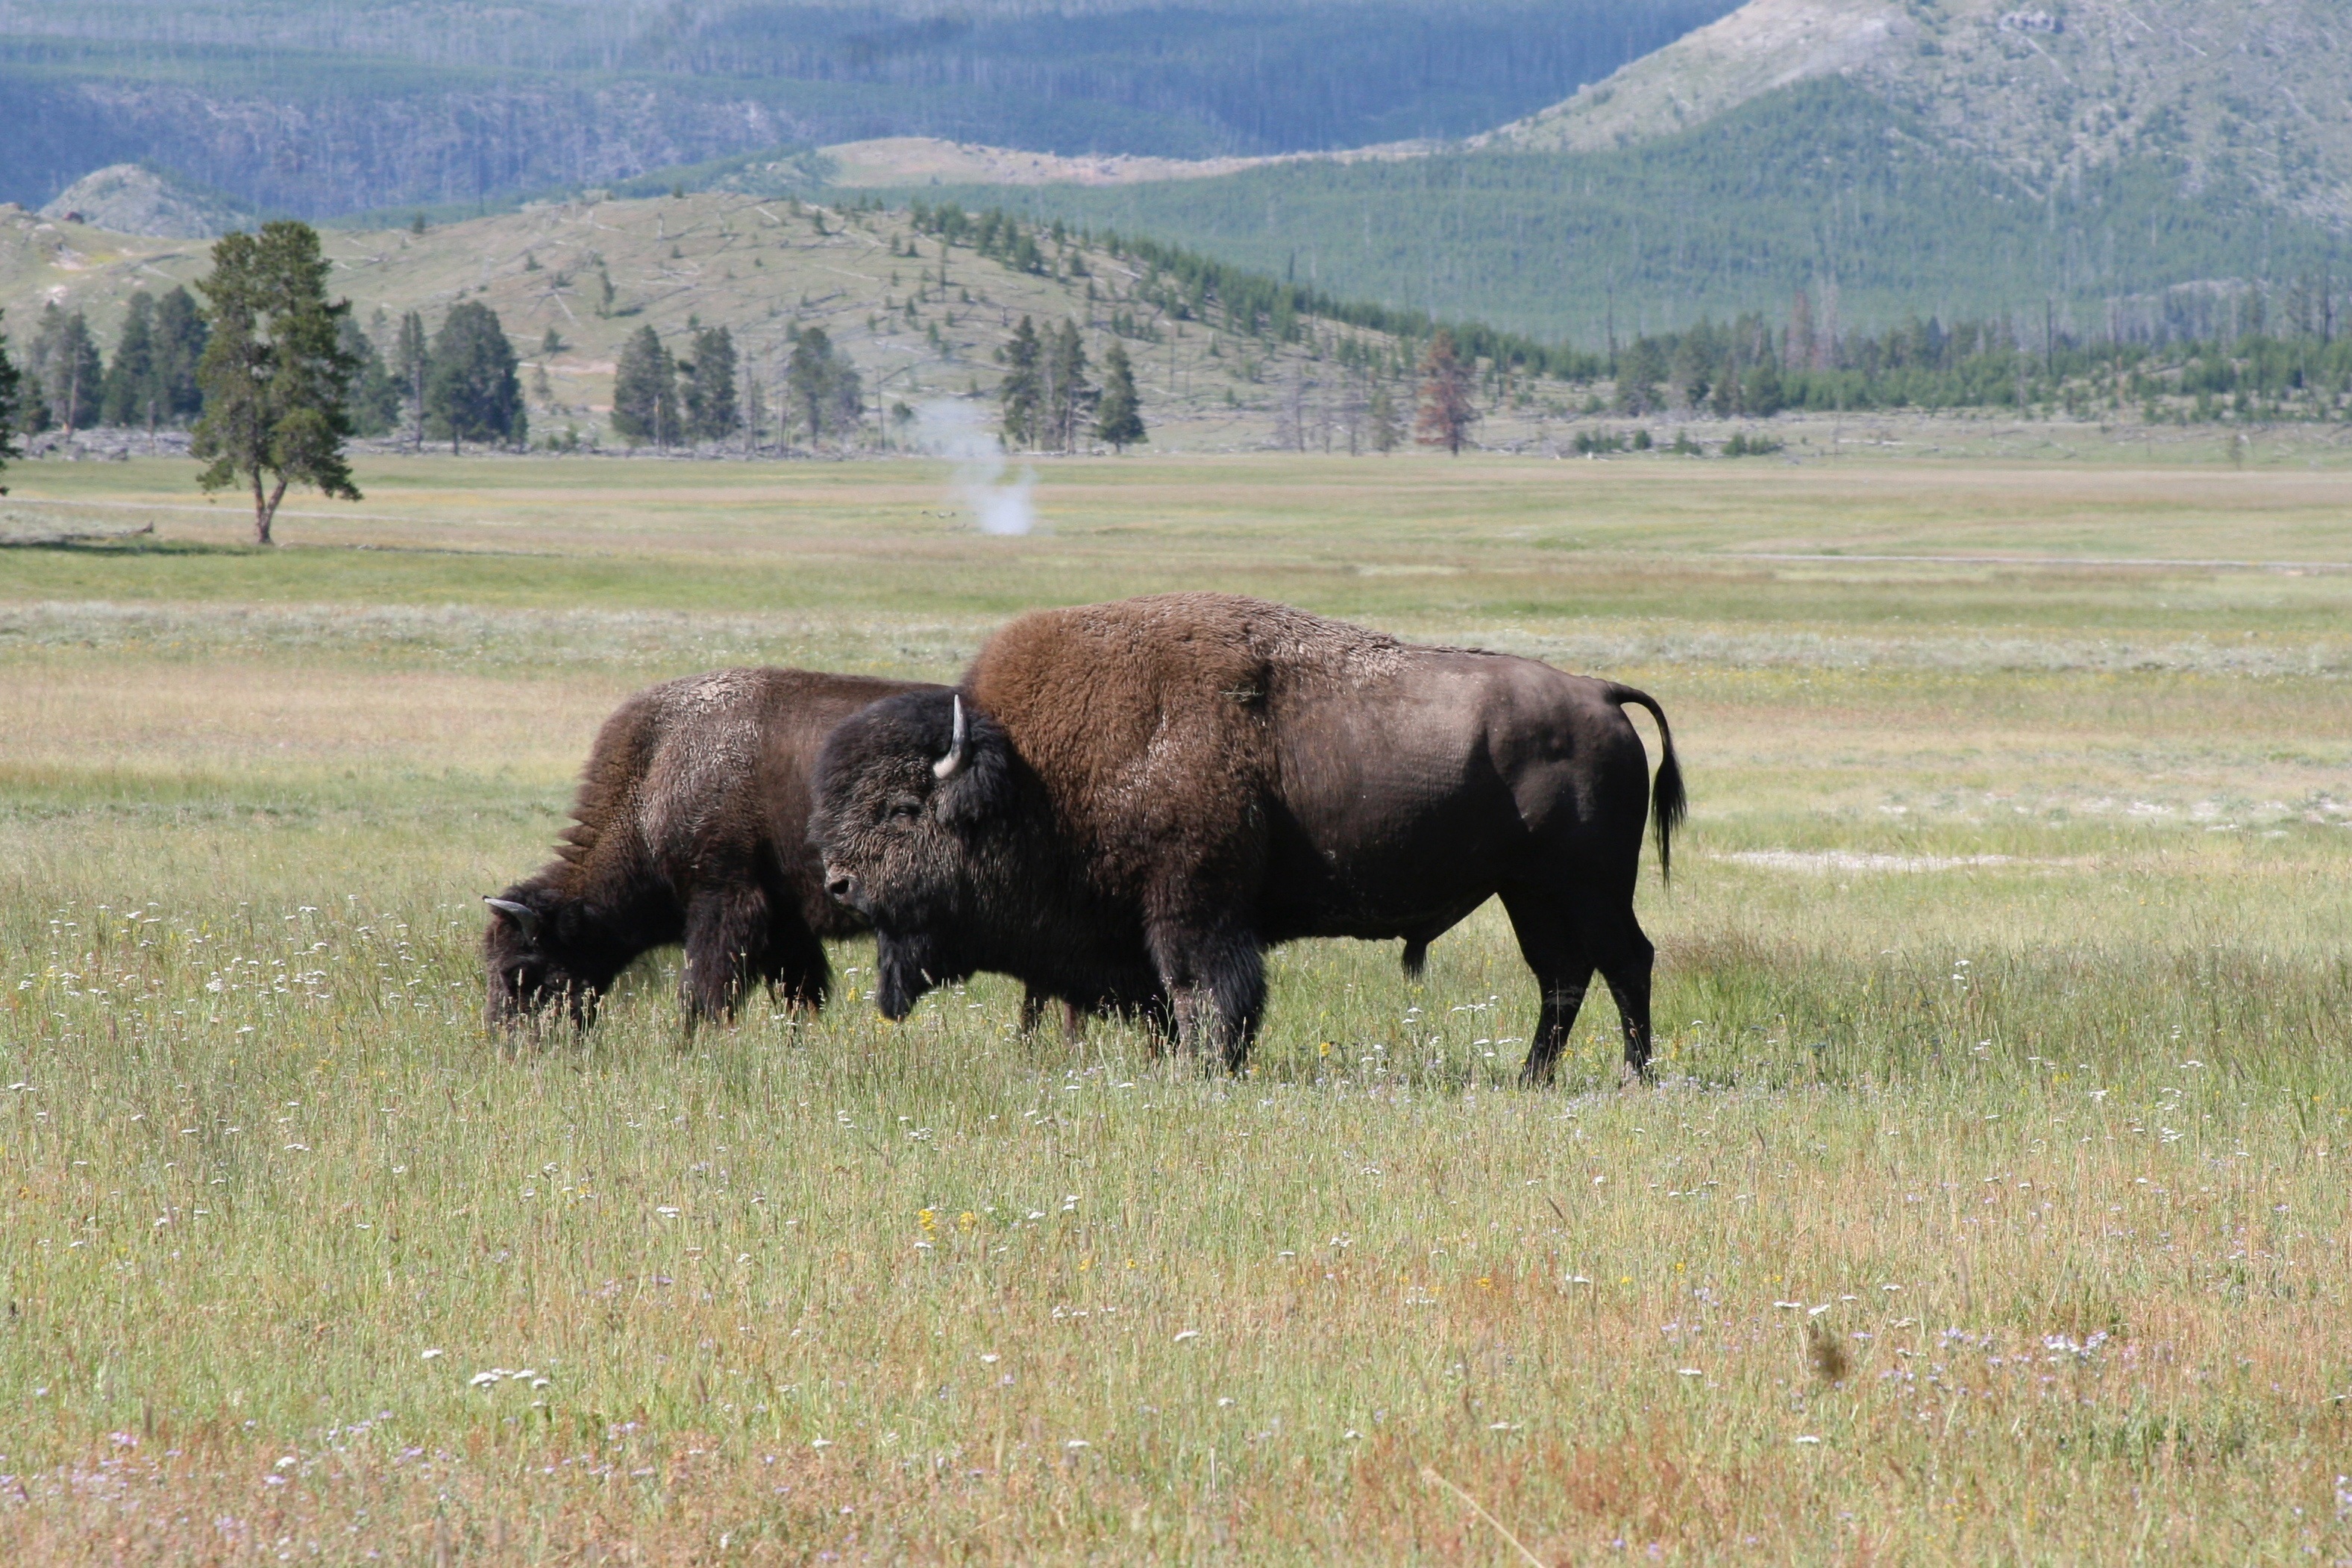
meadow, prairie, wildlife, herd, pasture, grazing, mammal, fauna, savanna, plain, bull, grassland, bison, wyoming, safari, buffalo, cattle like mammal, muskox